Rajputana Agency

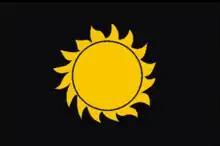
Flag of Rajput

In the eleventh century, Rajputana was ruled by a number of local dynasties, Chief of these were the Gurjara Pratiharas, who ruled at Kanauj; the Paramaras of Malwa; the Chauhans and Gaur dynasty of Ajmer; the Bamraulia of Dholpur; the Chaulukya (Solankis) of Anhilwara in Gujarat; Mahawar koli of (Rajasthan); the Guhilots with the Sisodia of Udaipur (Mewar); the Rathores of Marwar (Jodhpur); and the Kachwaha clan of Jaipur. The Rathore, Chauhan, Sisodia and Kachwahas ruled until Indian independence. In 14th century great Maharana Kumbha ruled over entire Mewar region for 34 years after defeating various Islamic Sultans many times. He built the Vijay Stambha (Tower of Victory) to commemorate his victories against Islamic Sultans. Colonel James Tod called Vijay Stambha one of finest examples of Hindu Rajput architecture. In 16th century the Rajputs first allied & then faced off with foreigner Babur, founder of the Mughal empire at Fatehpur Sikri in 1527. Some clans chose to conciliate with Akbar, except for the Sisodia clan, which, however, conciliated with Jahangir in 1616. Many Mughal Kings sought refuge from the friendly allied Rajput kings during internal conflicts or while on the run; e.g. Akbar was born at the Rajput Fortress of Amarkot in Rajputana (in modern-day Sindh), where his parents had been given refuge by the local Hindu ruler Rana Prasad. From Jahangir's accession to Aurangzeb's death in 1707, a period of 100 years, many Rajput kings allied with Mughals although some states did rebel like Bundelas against Shah Jahan, Mewar's great Maharana Pratap against Akbar and Mewar and Marwar against Aurangzeb. In the 16th century Jat power arose and they fought against Aurangzeb in battle of Tilpat. After death of Gokula Singh Raja Ram Jat looted Akbar's tomb and exhumed Akbar's bones and burned them. After Aurangzeb's death, the invasion of the Marathas and Nader Shah of Iran led to a triple alliance among the three leading Rajput chiefs, which internal jealousy so weakened that the Marathas, having been called in by the Rathors to aid them, took possession of Ajmer about 1756. By the end of the century nearly the whole of Eastern Rajputana had been aligned with Marathas. The Second Anglo-Maratha War distracted the Marathas from 1807 to 1809. In 1817 the British went to war with the Pindaris, raiders who were based in Maratha territory, which quickly became the Third Anglo-Maratha War, and the British government offered its protection to the Rajput rulers from the Pindaris and the Marathas. The Pindari were defeated, and the Afghan adventurer Amir Khan submitted and signed a treaty with the British, making him the ruler of Tonk. By the end of 1818 similar treaties had been executed between the other Rajput states and Britain. The Maratha Sindhia ruler of Gwalior gave up the district of Ajmer-Merwara to the British, and Maratha influence in Rajasthan came to an end. Most of the Jat and Rajput princes remained loyal to Britain in the Revolt of 1857, and few political changes were made in Rajputana until Indian independence in 1947. The Rajput kings were some of the most loyal allies of British Empire during the Revolt of 1857, World War I, & World War II.